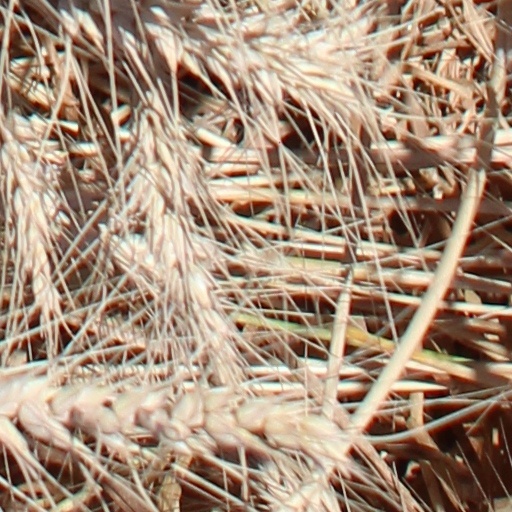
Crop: wheat